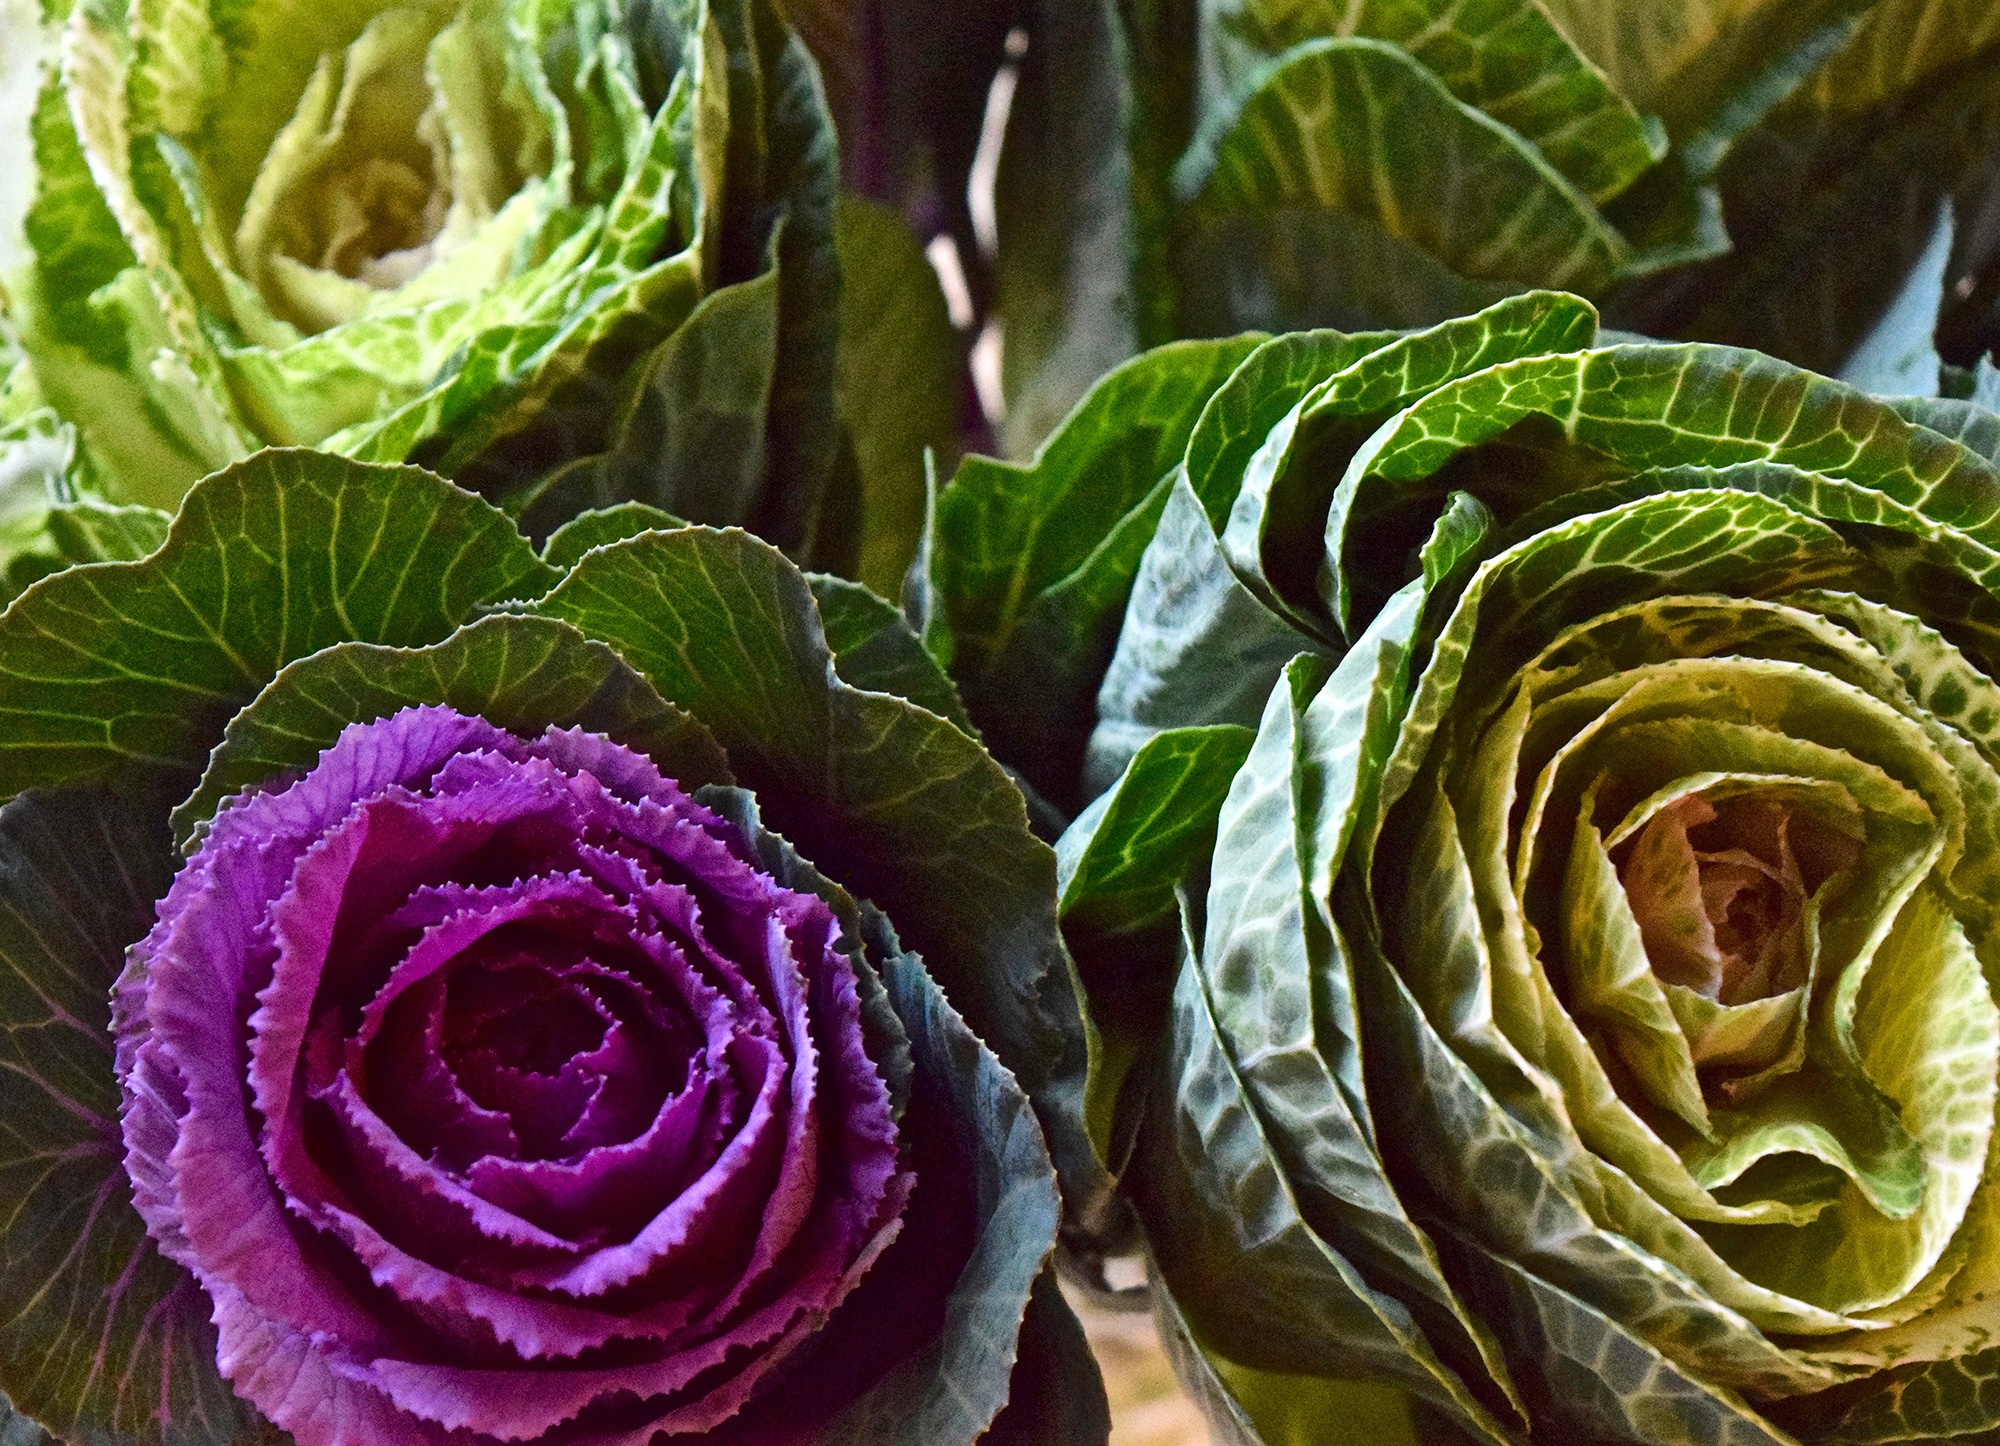
plant, flower, rose, food, produce, vegetable, floristry, flowering plant, garden roses, flower bouquet, floral design, land plant, flower arranging